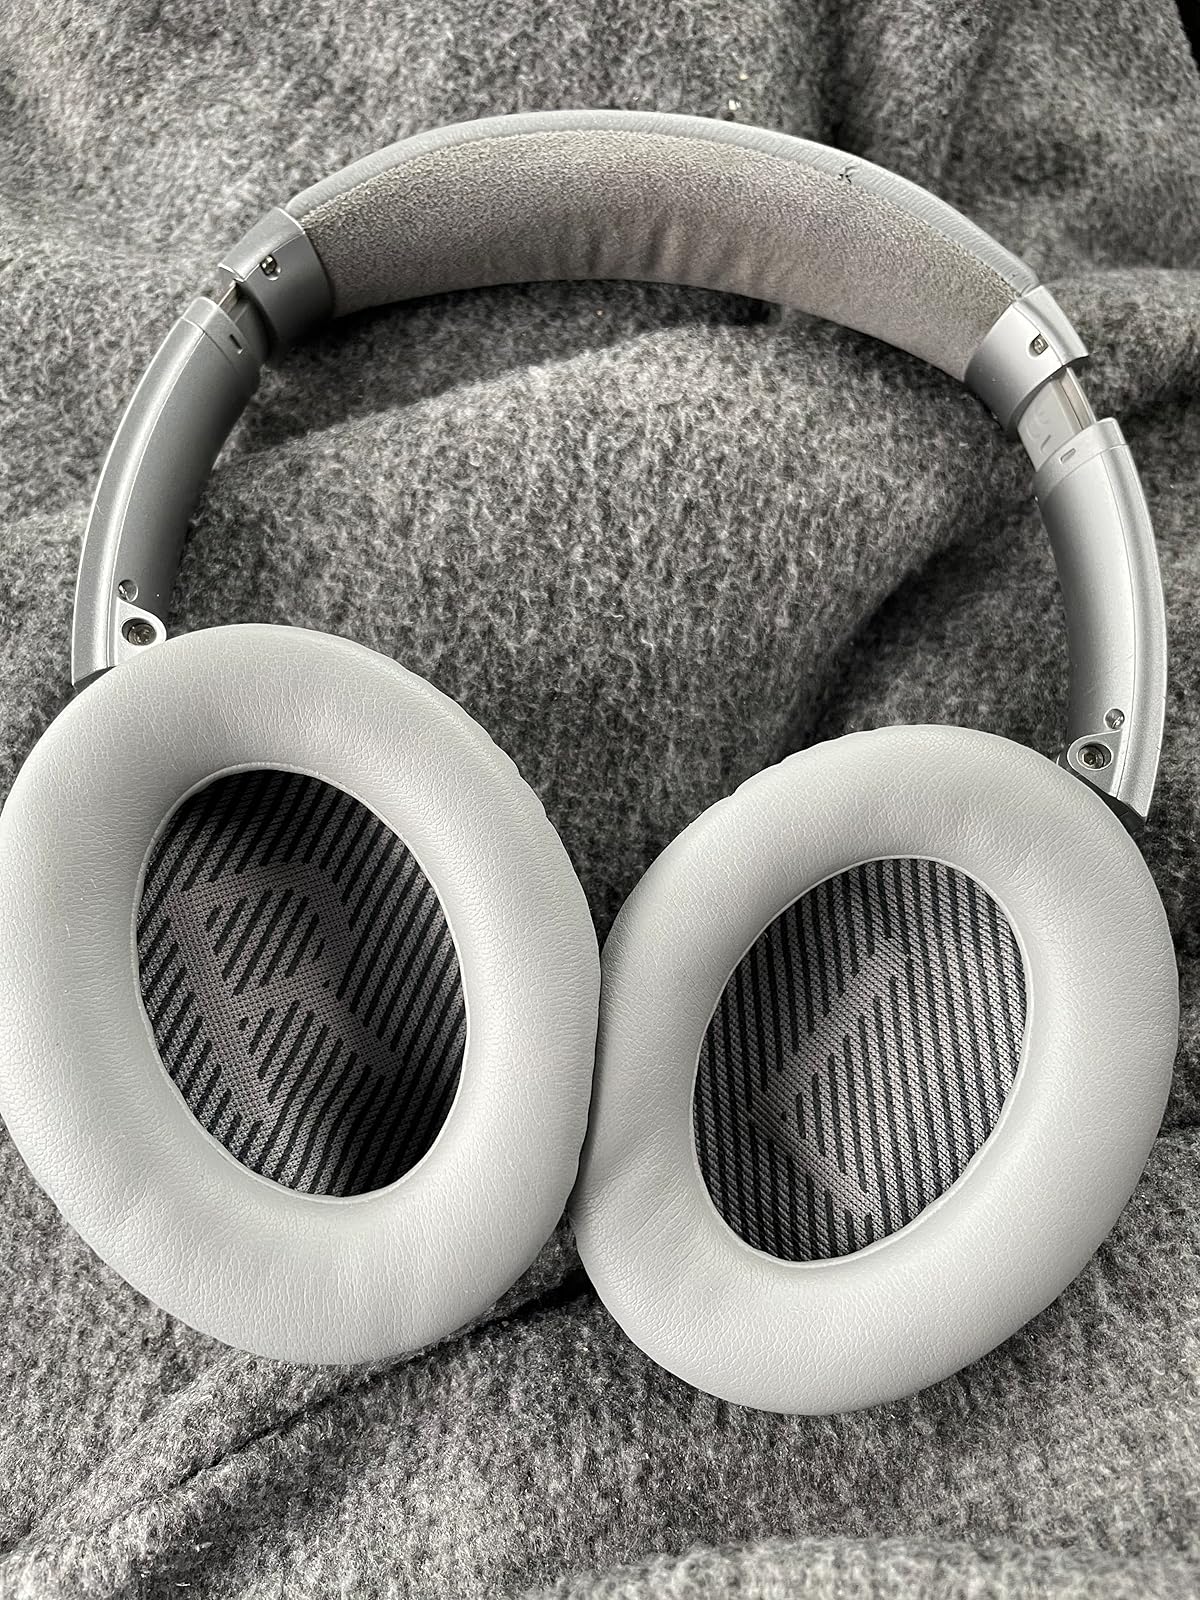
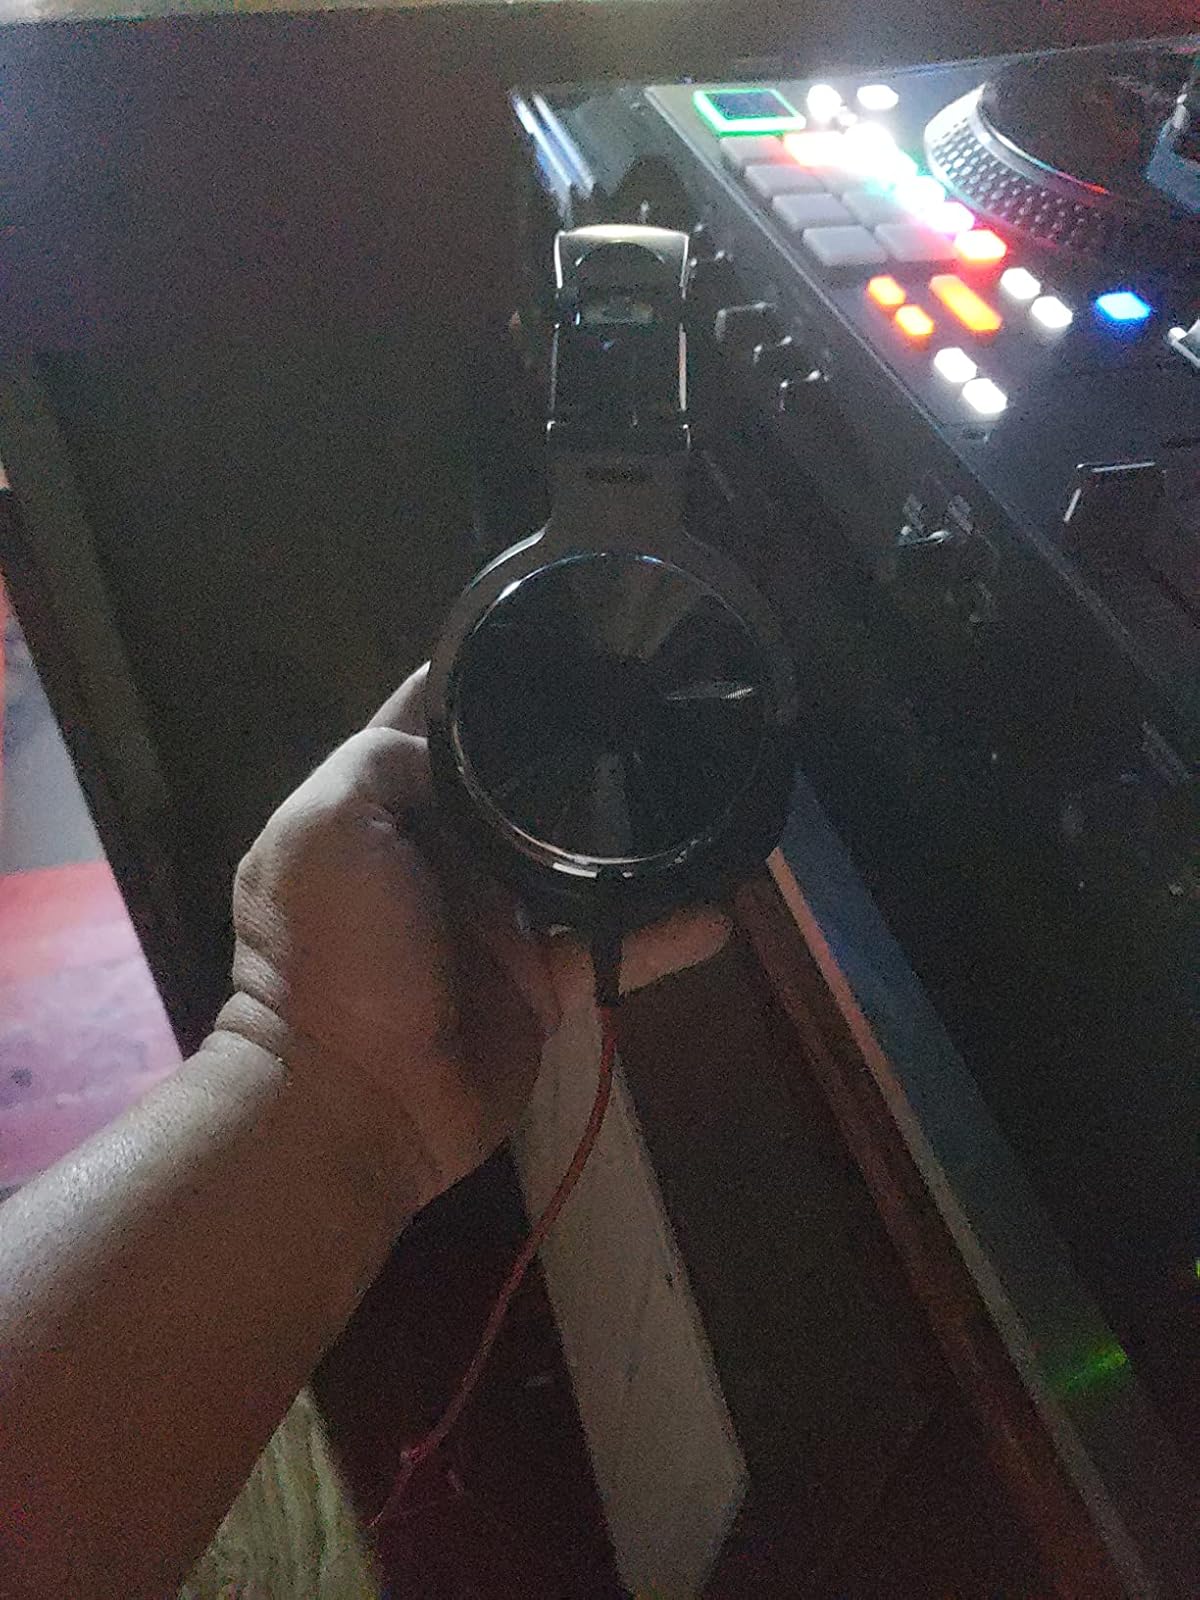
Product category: headphones
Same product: no